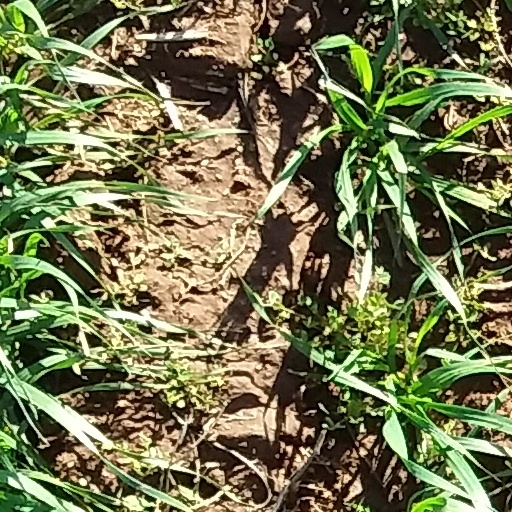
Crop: wheat